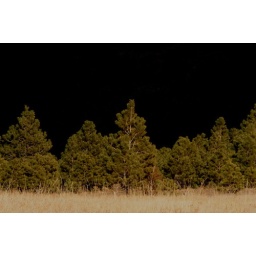
pineblack-1.JPGBrown grass and pines against black background in Pendaries East.ladies,another photo in the light of the setting sun.dan